Superrock KYOI

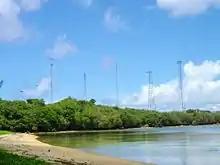
Broadcasting antenna at Agingan Point, Saipan.

The idea for Superrock KYOI was first proposed in 1980, due to the popularity of shortwave radio in Japan, which led to the idea of using the medium of shortwave to satisfy Japanese teenagers' and young adults' appetite for Western pop and rock music, as the Western concept of Top-40 or Album Rock radio formats did not exist in Japan at the time. The station began transmitting December 17, 1982. Initial frequencies were 11.9, 15.19, 15.405, and 9.67 MHz. To promote a new standard of broadcasting, Superrock KYOI had a carefully selected name: "Super" having a very strong, positive meaning in Japan, and "YOI" meaning "good" in Japanese. With the slogan "Super Rock" and the promise of "rock and roll from L.A." (although the station's headquarters were located in Honolulu, Hawaii), it was an instant hit not only in the intended target area of Japan, but also, unexpectedly, with listeners worldwide. Enthusiasm did not extend to advertisers in either Japan or the United States, however, as the station found it very hard to sell time, and by late 1985 was soliciting donations from listeners to help keep the station on the air. This strategy ultimately did not produce the needed cash flow and KYOI was put up for sale a few months later.